Peter David

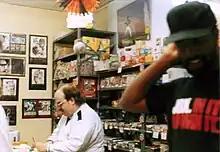
Peter David and Larry Stroman at a comic book signing for "X-Factor" in the early 1990s

David eventually gave up on a career in writing and came to work in book publishing. His first publishing job was for the E.P. Dutton imprint Elsevier/Nelson, where he worked mainly as an assistant to the editor-in-chief. He later worked in sales and distribution for Playboy Paperbacks. He subsequently worked for five years in Marvel Comics' Sales Department, first as Assistant Direct Sales Manager under Carol Kalish, who hired him, and then succeeding Kalish as Sales Manager. During this time he made some cursory attempts to sell stories, including submission of some Moon Knight plots to Dennis O'Neil, but his efforts were unfruitful.